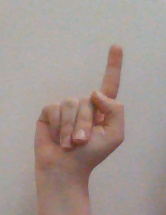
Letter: bb